Tinkoff (cycling team)

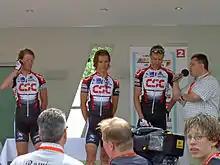
Christian Müller (left), Linus Gerdemann (middle) and Jens Voigt at the 2005 German Time Trial Championship

Following an off-season marred by financial difficulties that resulted in wage cuts for a number of riders, the 2005 spring season was the strongest yet for CSC, with wins by Julich and Jens Voigt. Julich's victory in Paris–Nice made him the first rider to wear the leader's jersey in the new UCI ProTour. This was followed by three team stage wins in the Giro d'Italia, one by David Zabriskie and two by Basso, though the overall victory escaped from Basso when he was beset by a stomach ailment.